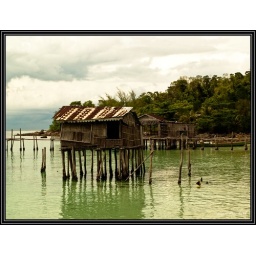
Cosy house over water on Koh Rong Island, Cambodia